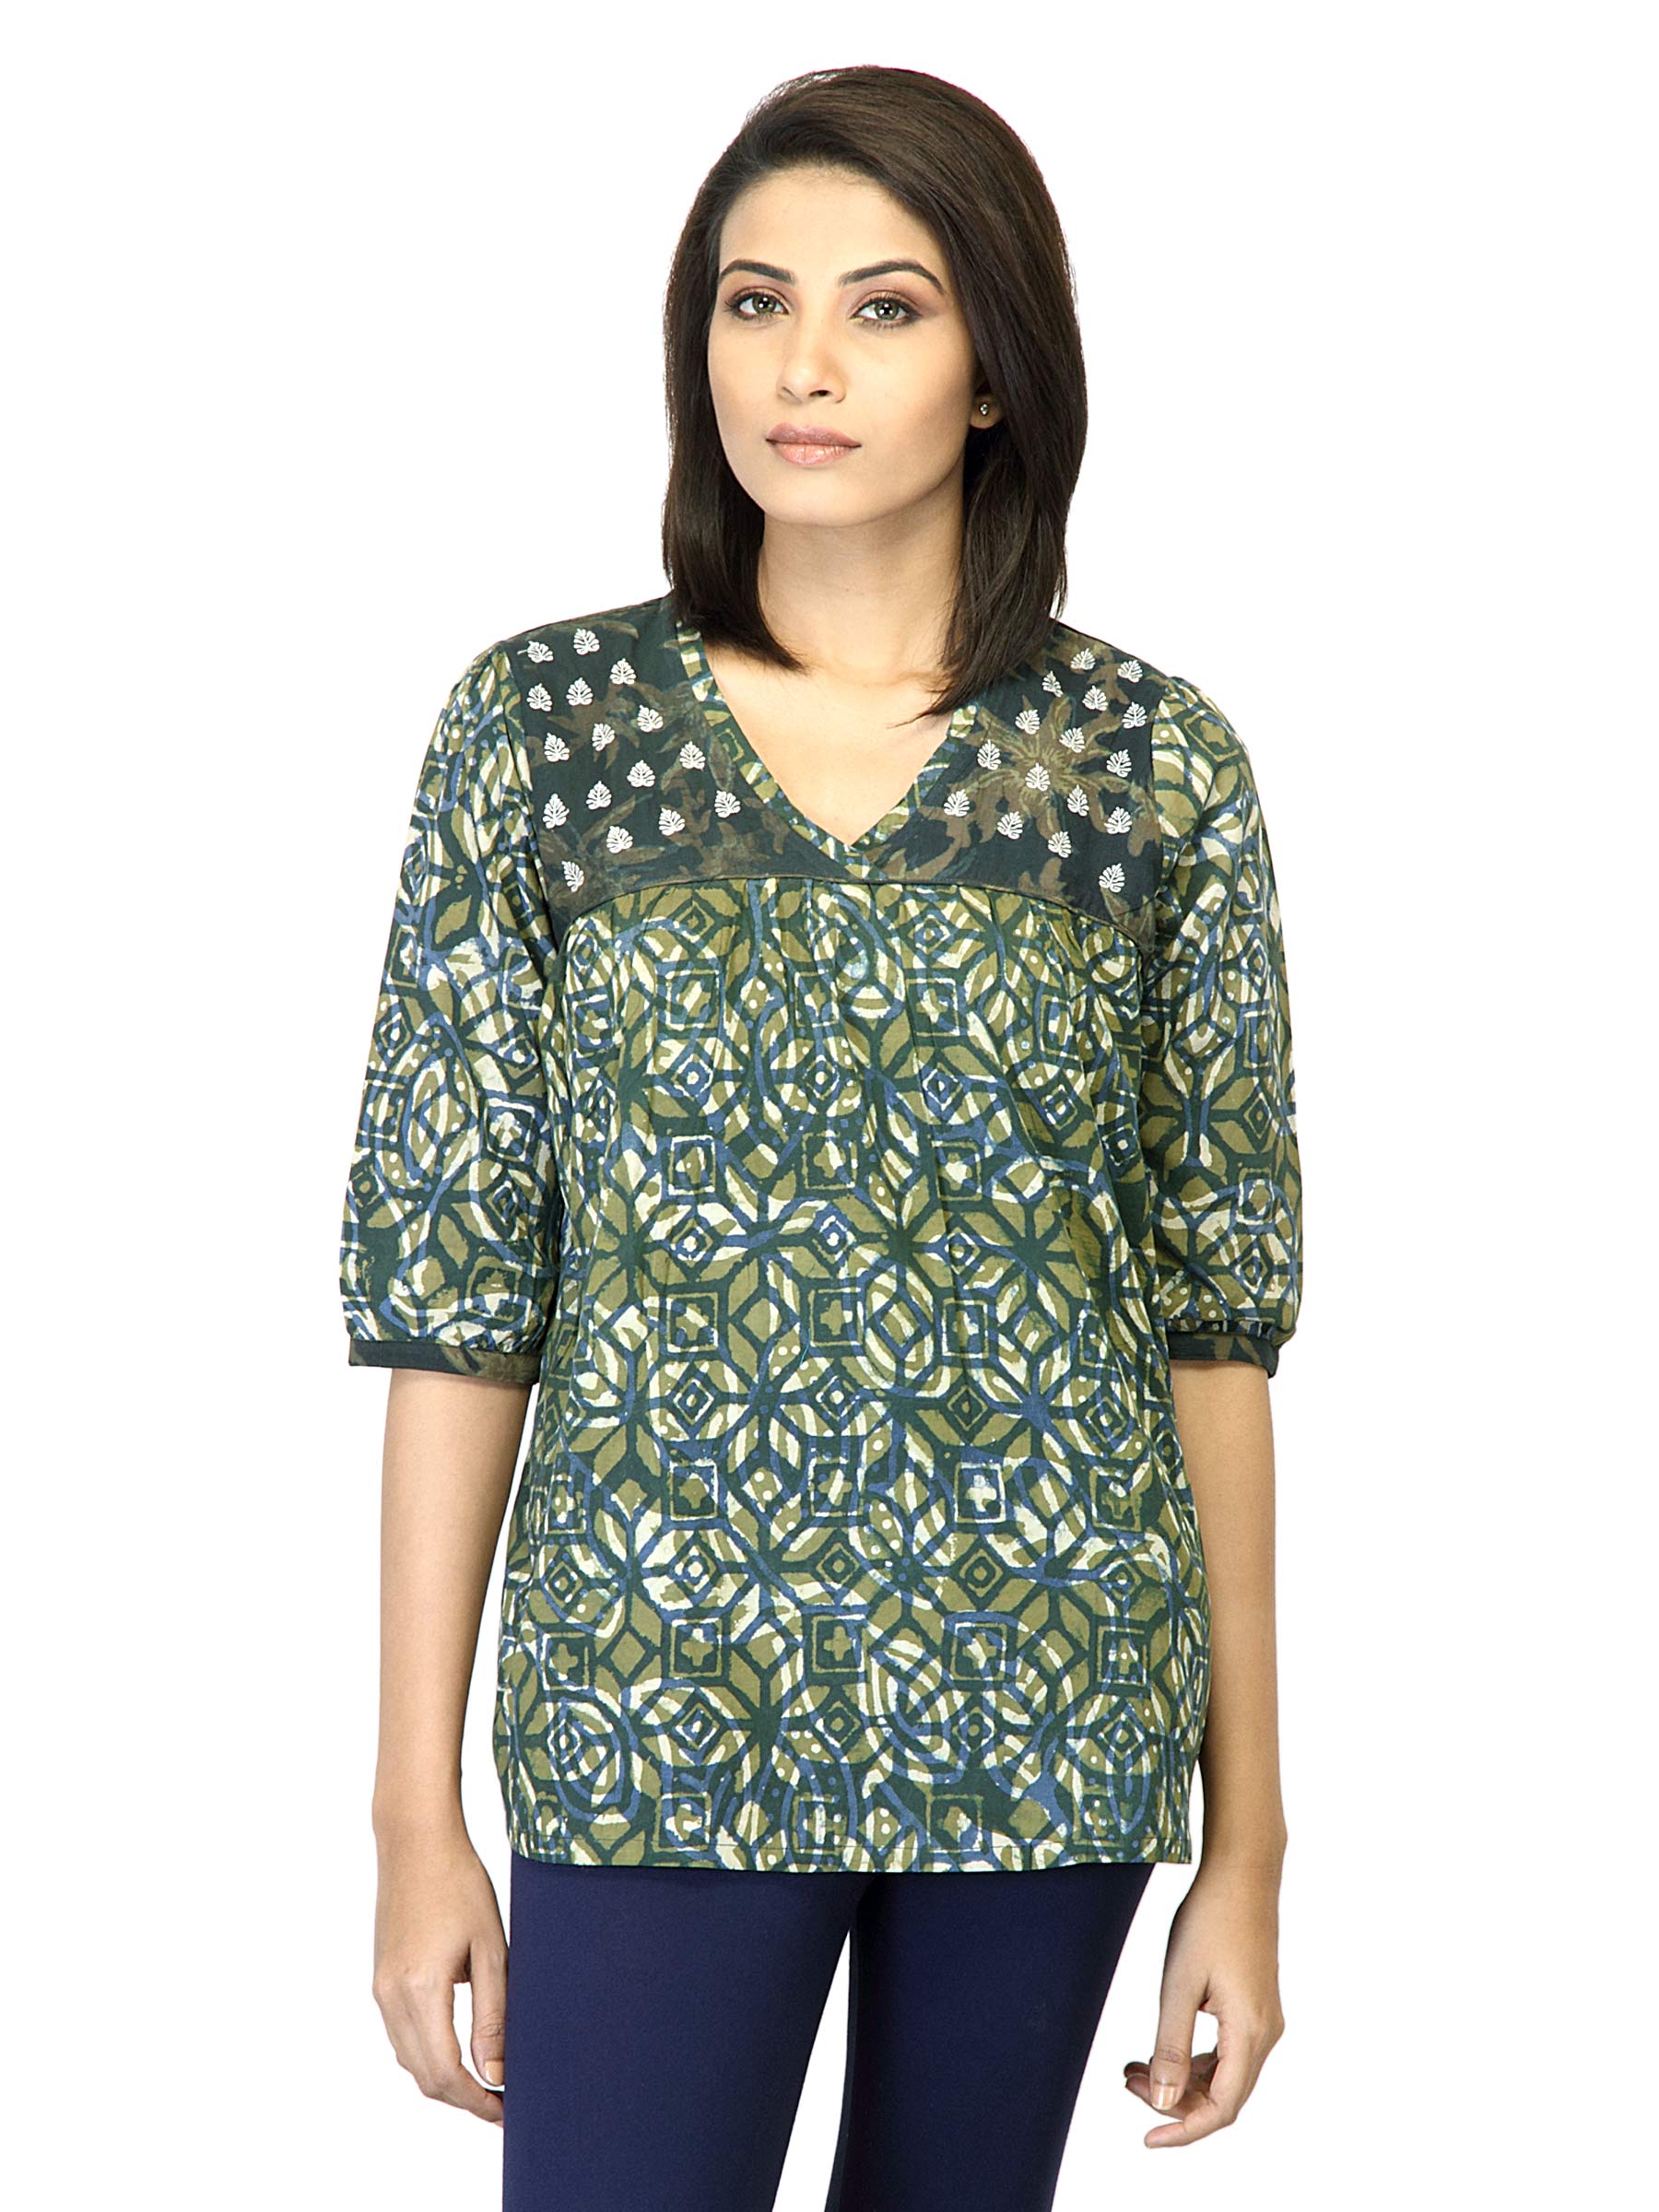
Mother Earth Women Printed Green Kurti
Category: Apparel / Topwear / Kurtis
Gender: Women
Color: Green
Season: Fall 2011
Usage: Ethnic